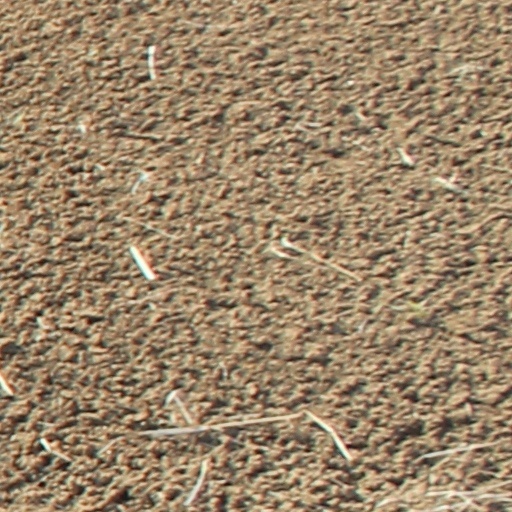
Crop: wheat